Marton, Middlesbrough

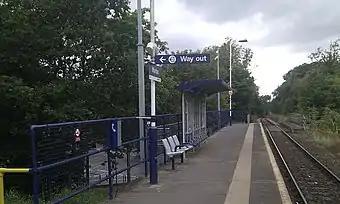
Marton Railway Station

Marton Shops, a parade of local supermarkets, eateries, banks, pharmacy and various other outlets is located on the A172 (Stokesley Road). Marton Library & Community Hub is located on Laurel Road, just behind the shops.